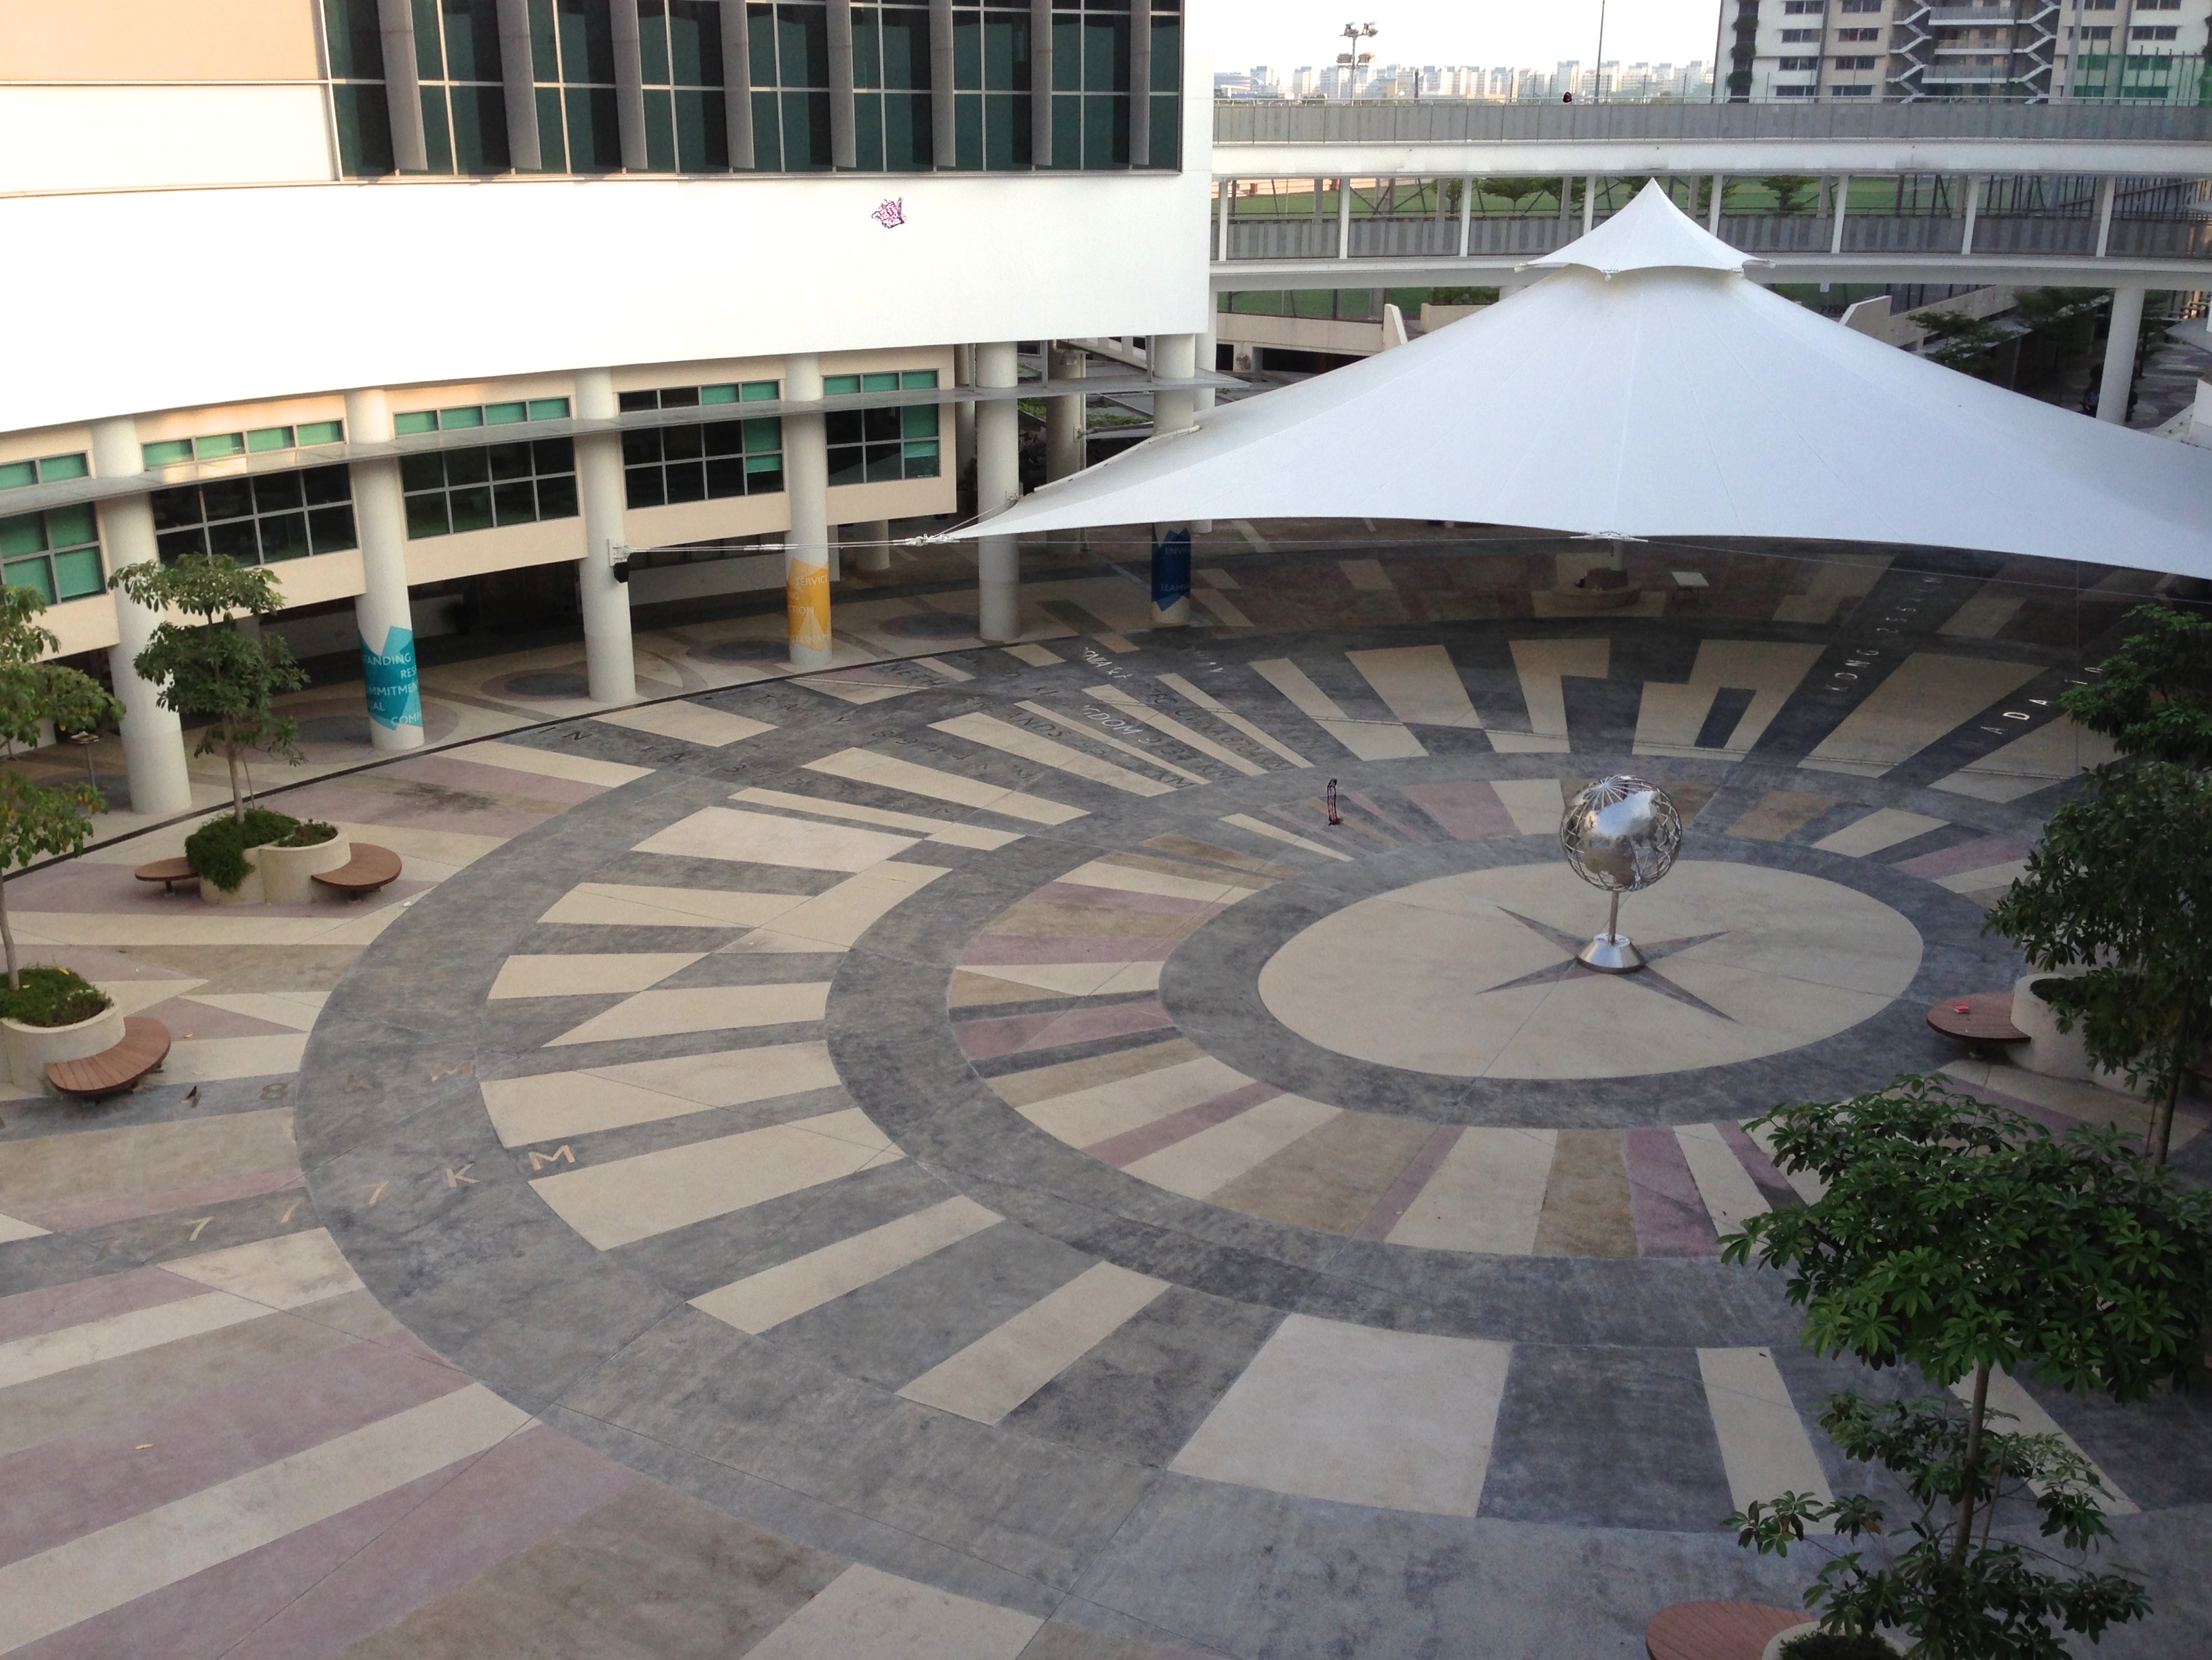
walkway, plaza, patio, outdoor structure